Queen Elisabeth Park, Gödöllő

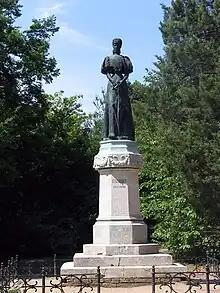
Monument to Queen Elisabeth of Hungary in the park named after her honour in Gödöllő

The Queen Elisabeth Park is a public park in town of Gödöllő, central Hungary.